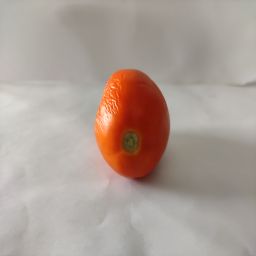
Crop: Tomato
Quality: Ripe